Lemon Jelly

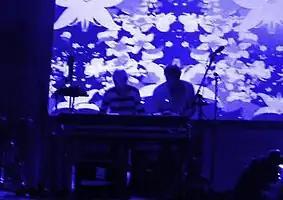
Lemon Jelly, performing at De Montfort Hall on 13 August 2005

Lemon Jelly are a British electronic music duo from London that formed in 1998 and went on hiatus starting in 2008. Since its inception, the band members have always been Fred Deakin and Nick Franglen. Lemon Jelly has been nominated for awards like the Mercury Music Prize and BRIT Awards. The bright colourful artwork featured in the albums and music videos, and the Lemon Jelly typeface, became part of the "brand".